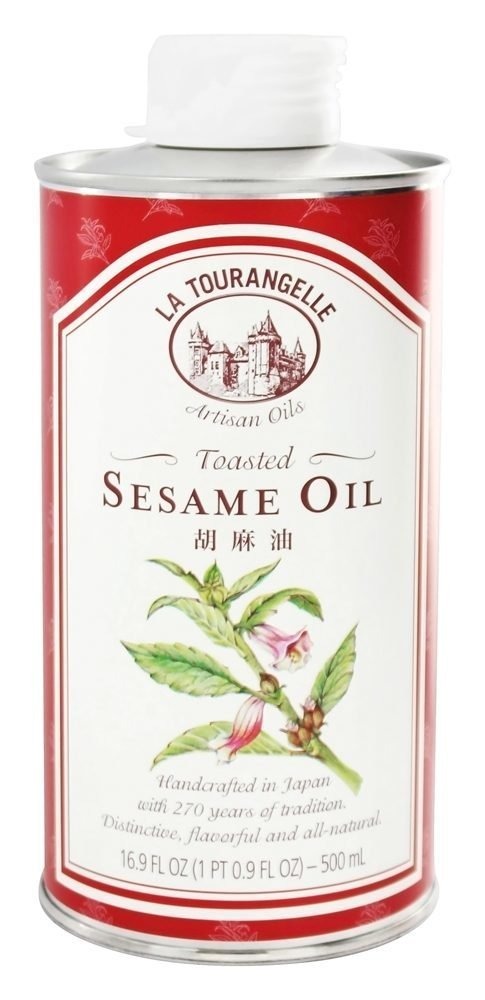
Item Name: La Tourangelle Oil Sesame Rstd
Value: 1.0
Unit: Count

Price: 10.48